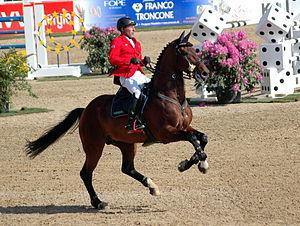
Colore est un étalon de saut d'obstacles du stud-book Holsteiner, monté par le cavalier allemand Hans-Dieter Dreher jusqu'à sa retraite en 2016. Ce fils de Contender est désormais voué à la reproduction.